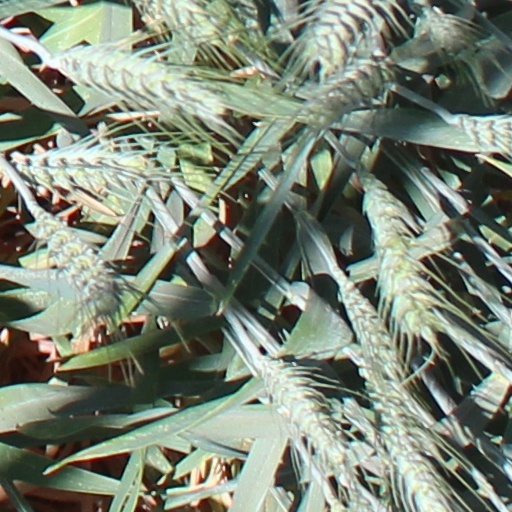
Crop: wheat